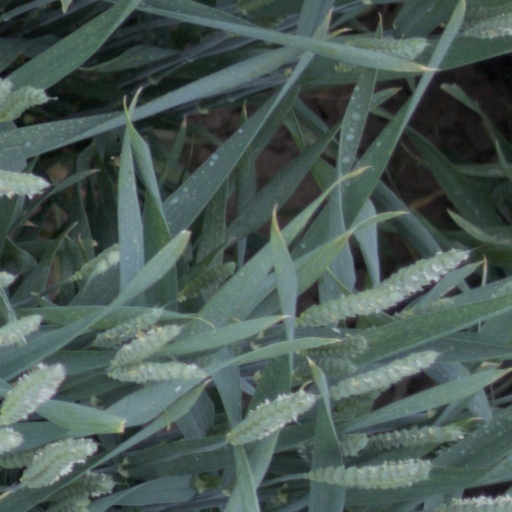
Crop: wheat